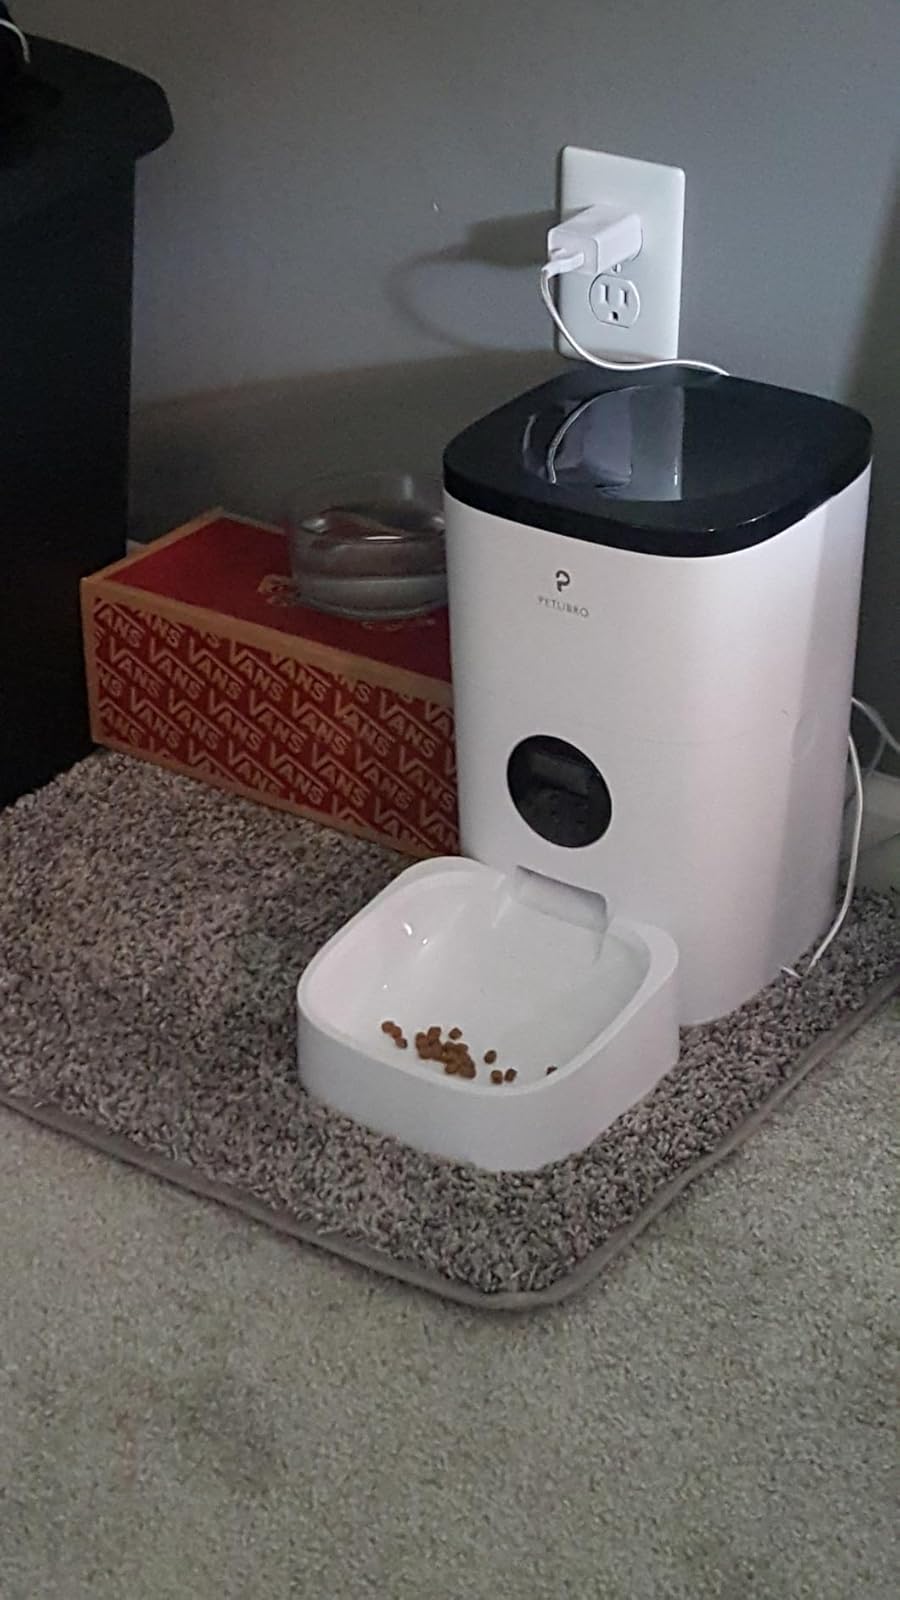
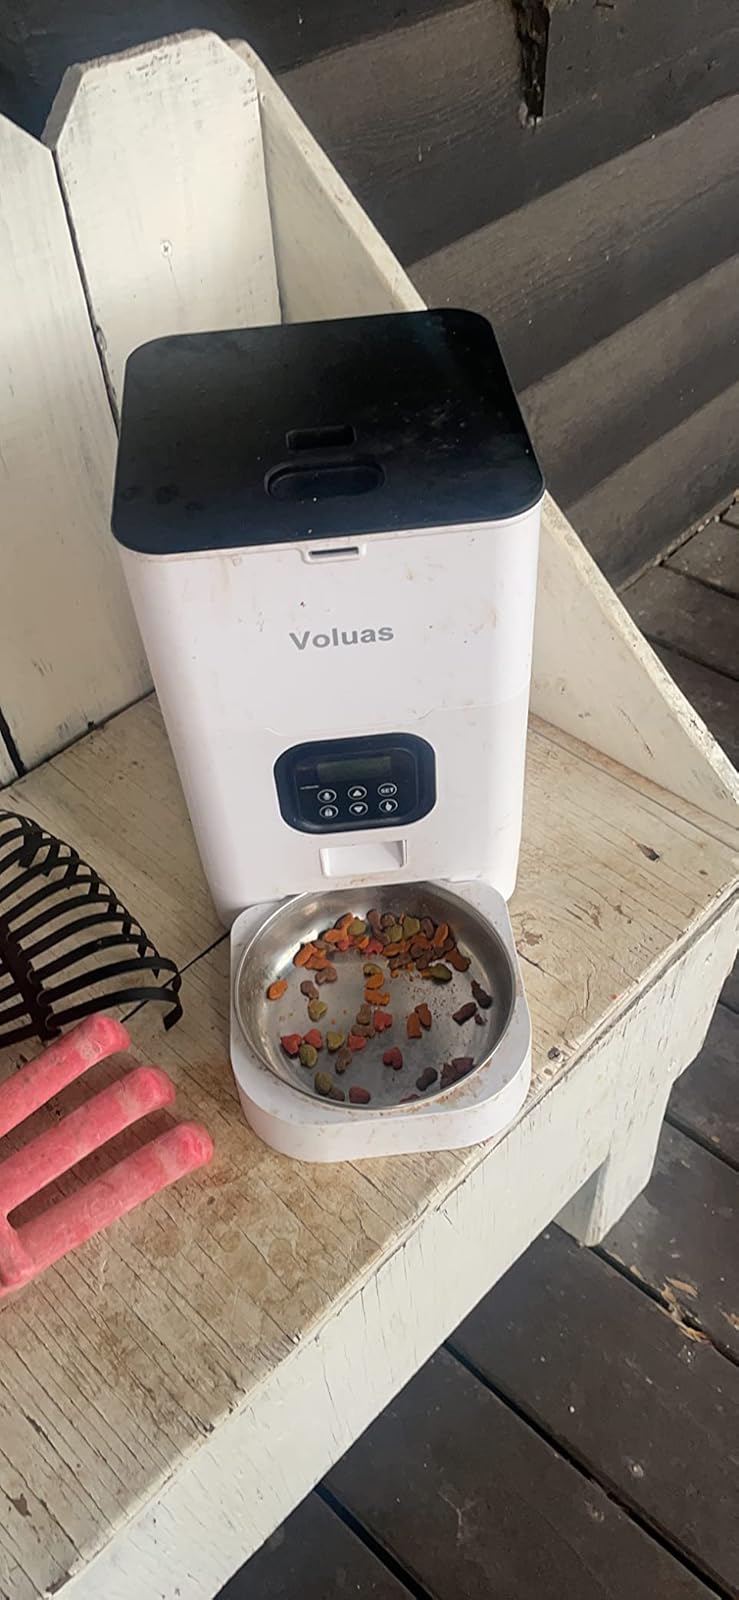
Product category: items_feeder
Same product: no